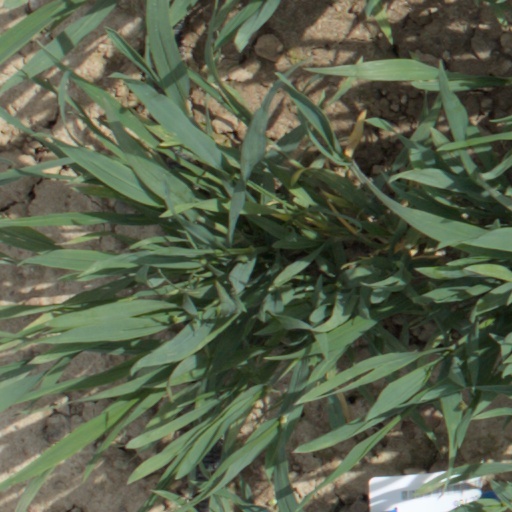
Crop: wheat